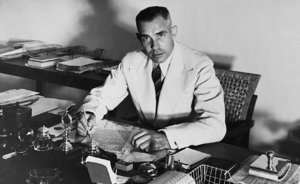
Antonius Johannes Hermanus ""Tony"" Lovink (1902-1995), ancien membre du gouvernement des Indes néerlandaises et diplomate."
Antonius Hermanus Johannes Lovink est un diplomate néerlandais qui fut le dernier haut commissaire de la Couronne dans les Indes orientales néerlandaises en 1949, année ou les Indes orientales néerlandaises deviennent indépendantes des Pays-Bas. Il a ensuite été ambassadeur des Pays-Bas en Australie et au Canada.